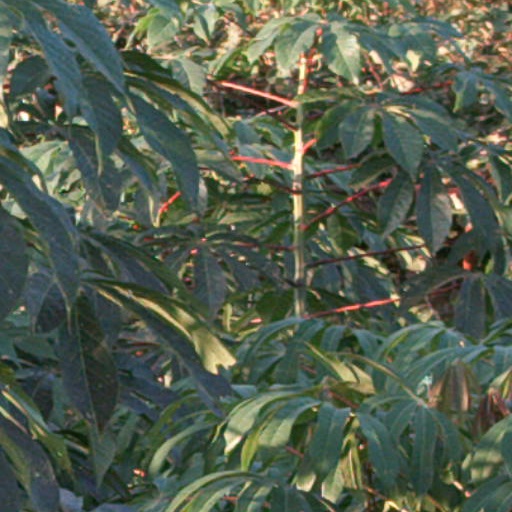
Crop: cassava